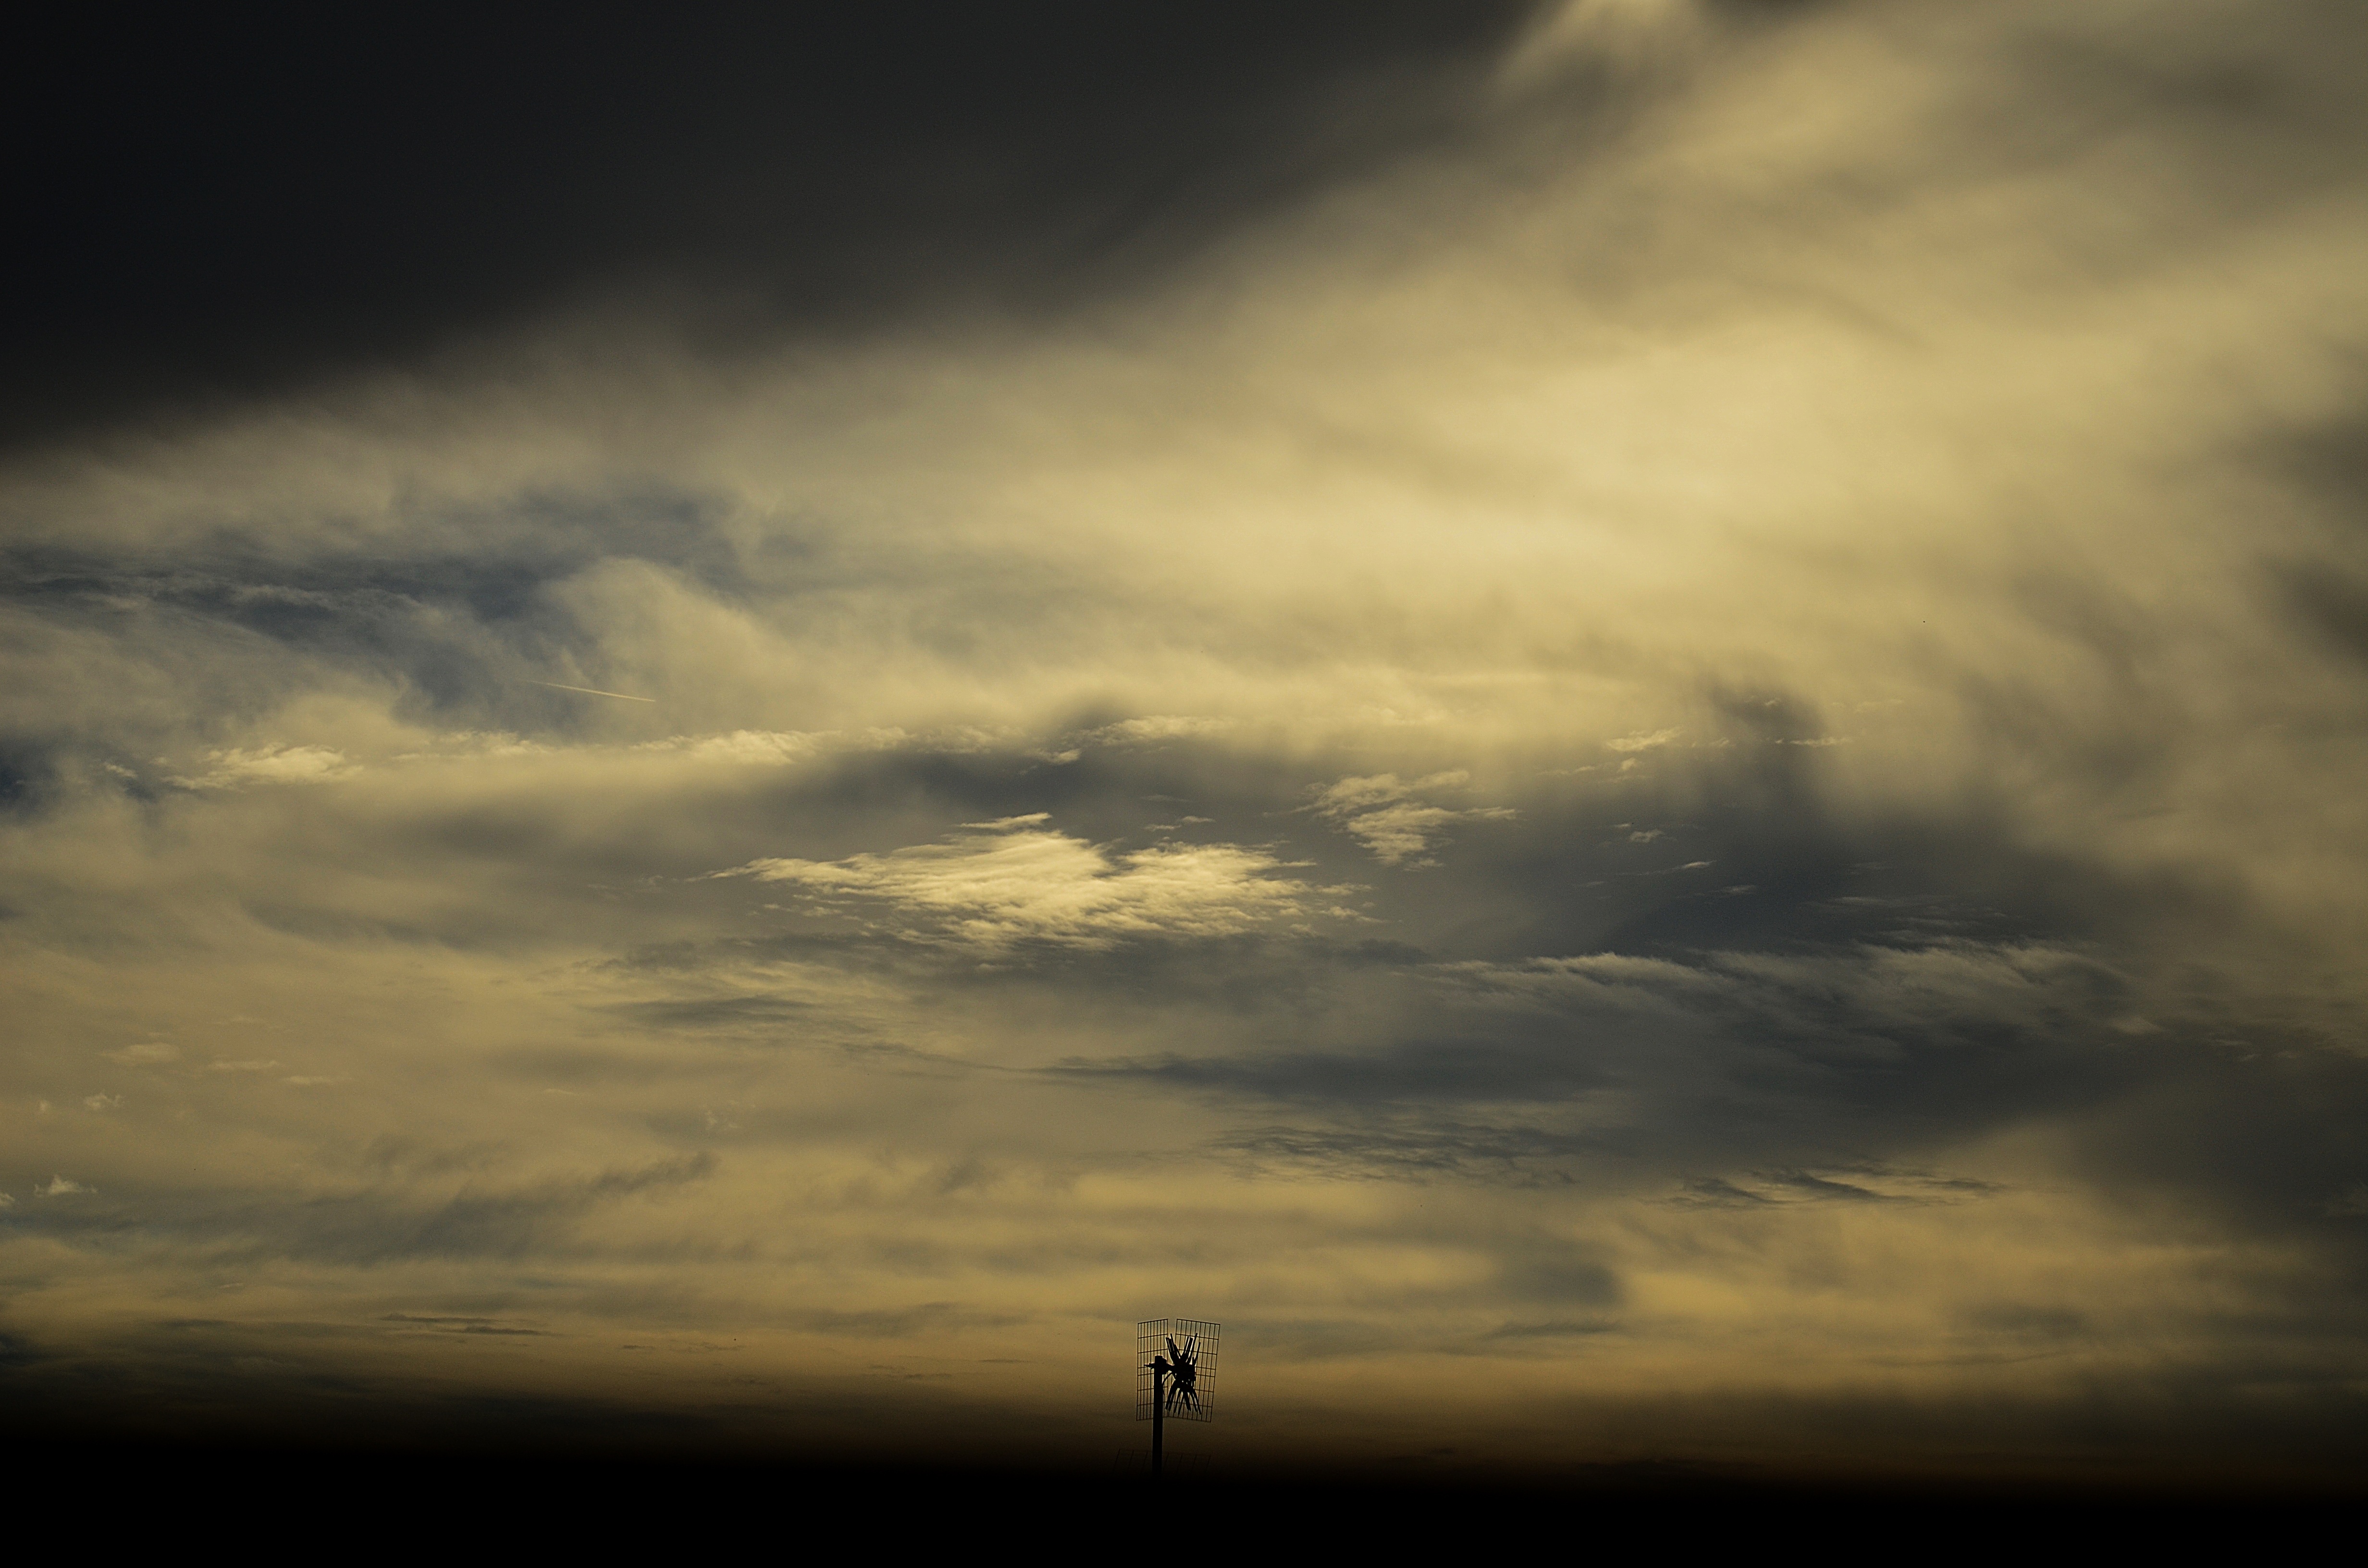
horizon, light, cloud, architecture, sky, sunset, house, sunlight, morning, town, dawn, city, atmosphere, dusk, france, europe, evening, darkness, french, strasbourg, european, government, alsace, afterglow, meteorological phenomenon